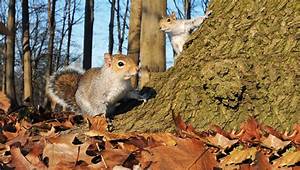
Label: scoiattolo